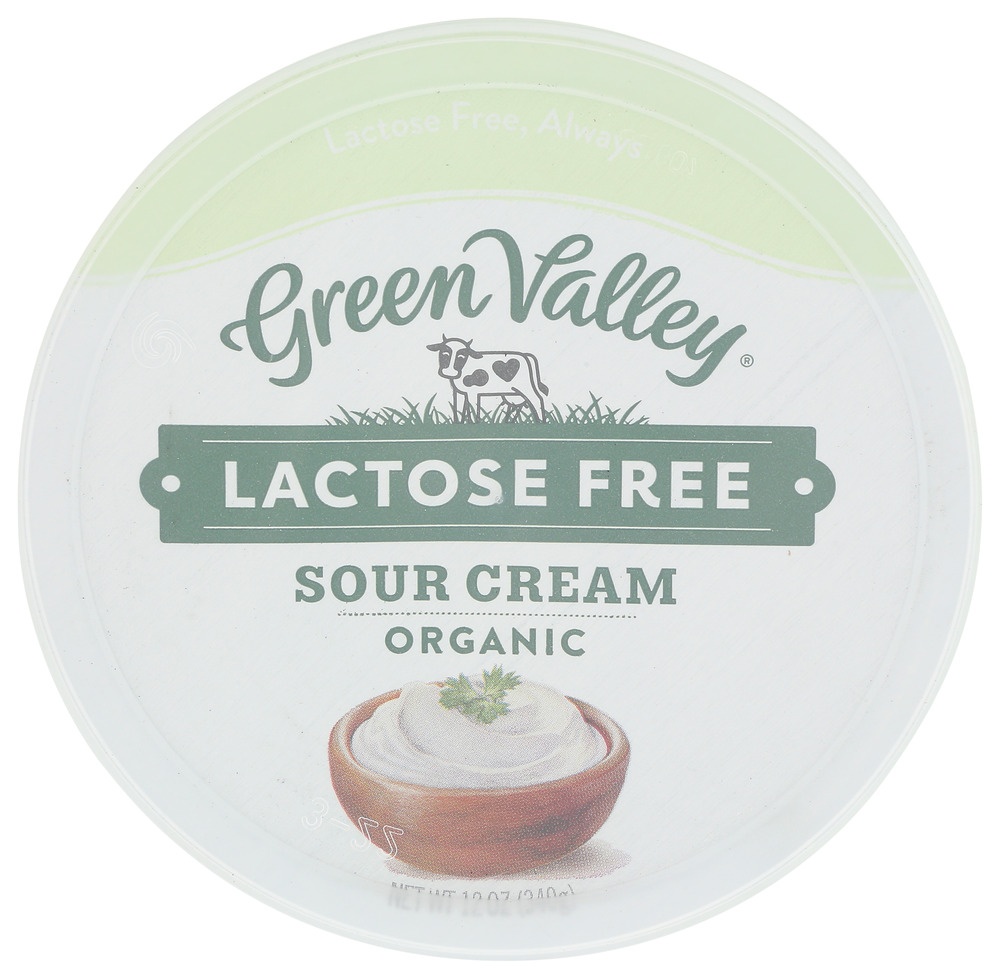
GREEN VALLEY CREAMERY SOUR CREAM LCF ORG - 12 OZ
Discover this high-quality product, designed to meet your everyday needs. Made with natural and wholesome ingredients, this item offers exceptional value and performance. Whether you are using it for home or for a special occasion, you can count on its superior quality. We are committed to providing the best products, and this item is no exception. Its versatility and reliability make it a perfect addition to your pantry or household. Enjoy the great taste and convenience of a product you can trust. Stock up on this essential item today!
Brand: 3Musks Grocery
Category: Food, Beverages & Tobacco > Food Items > Dairy Products > Sour Cream